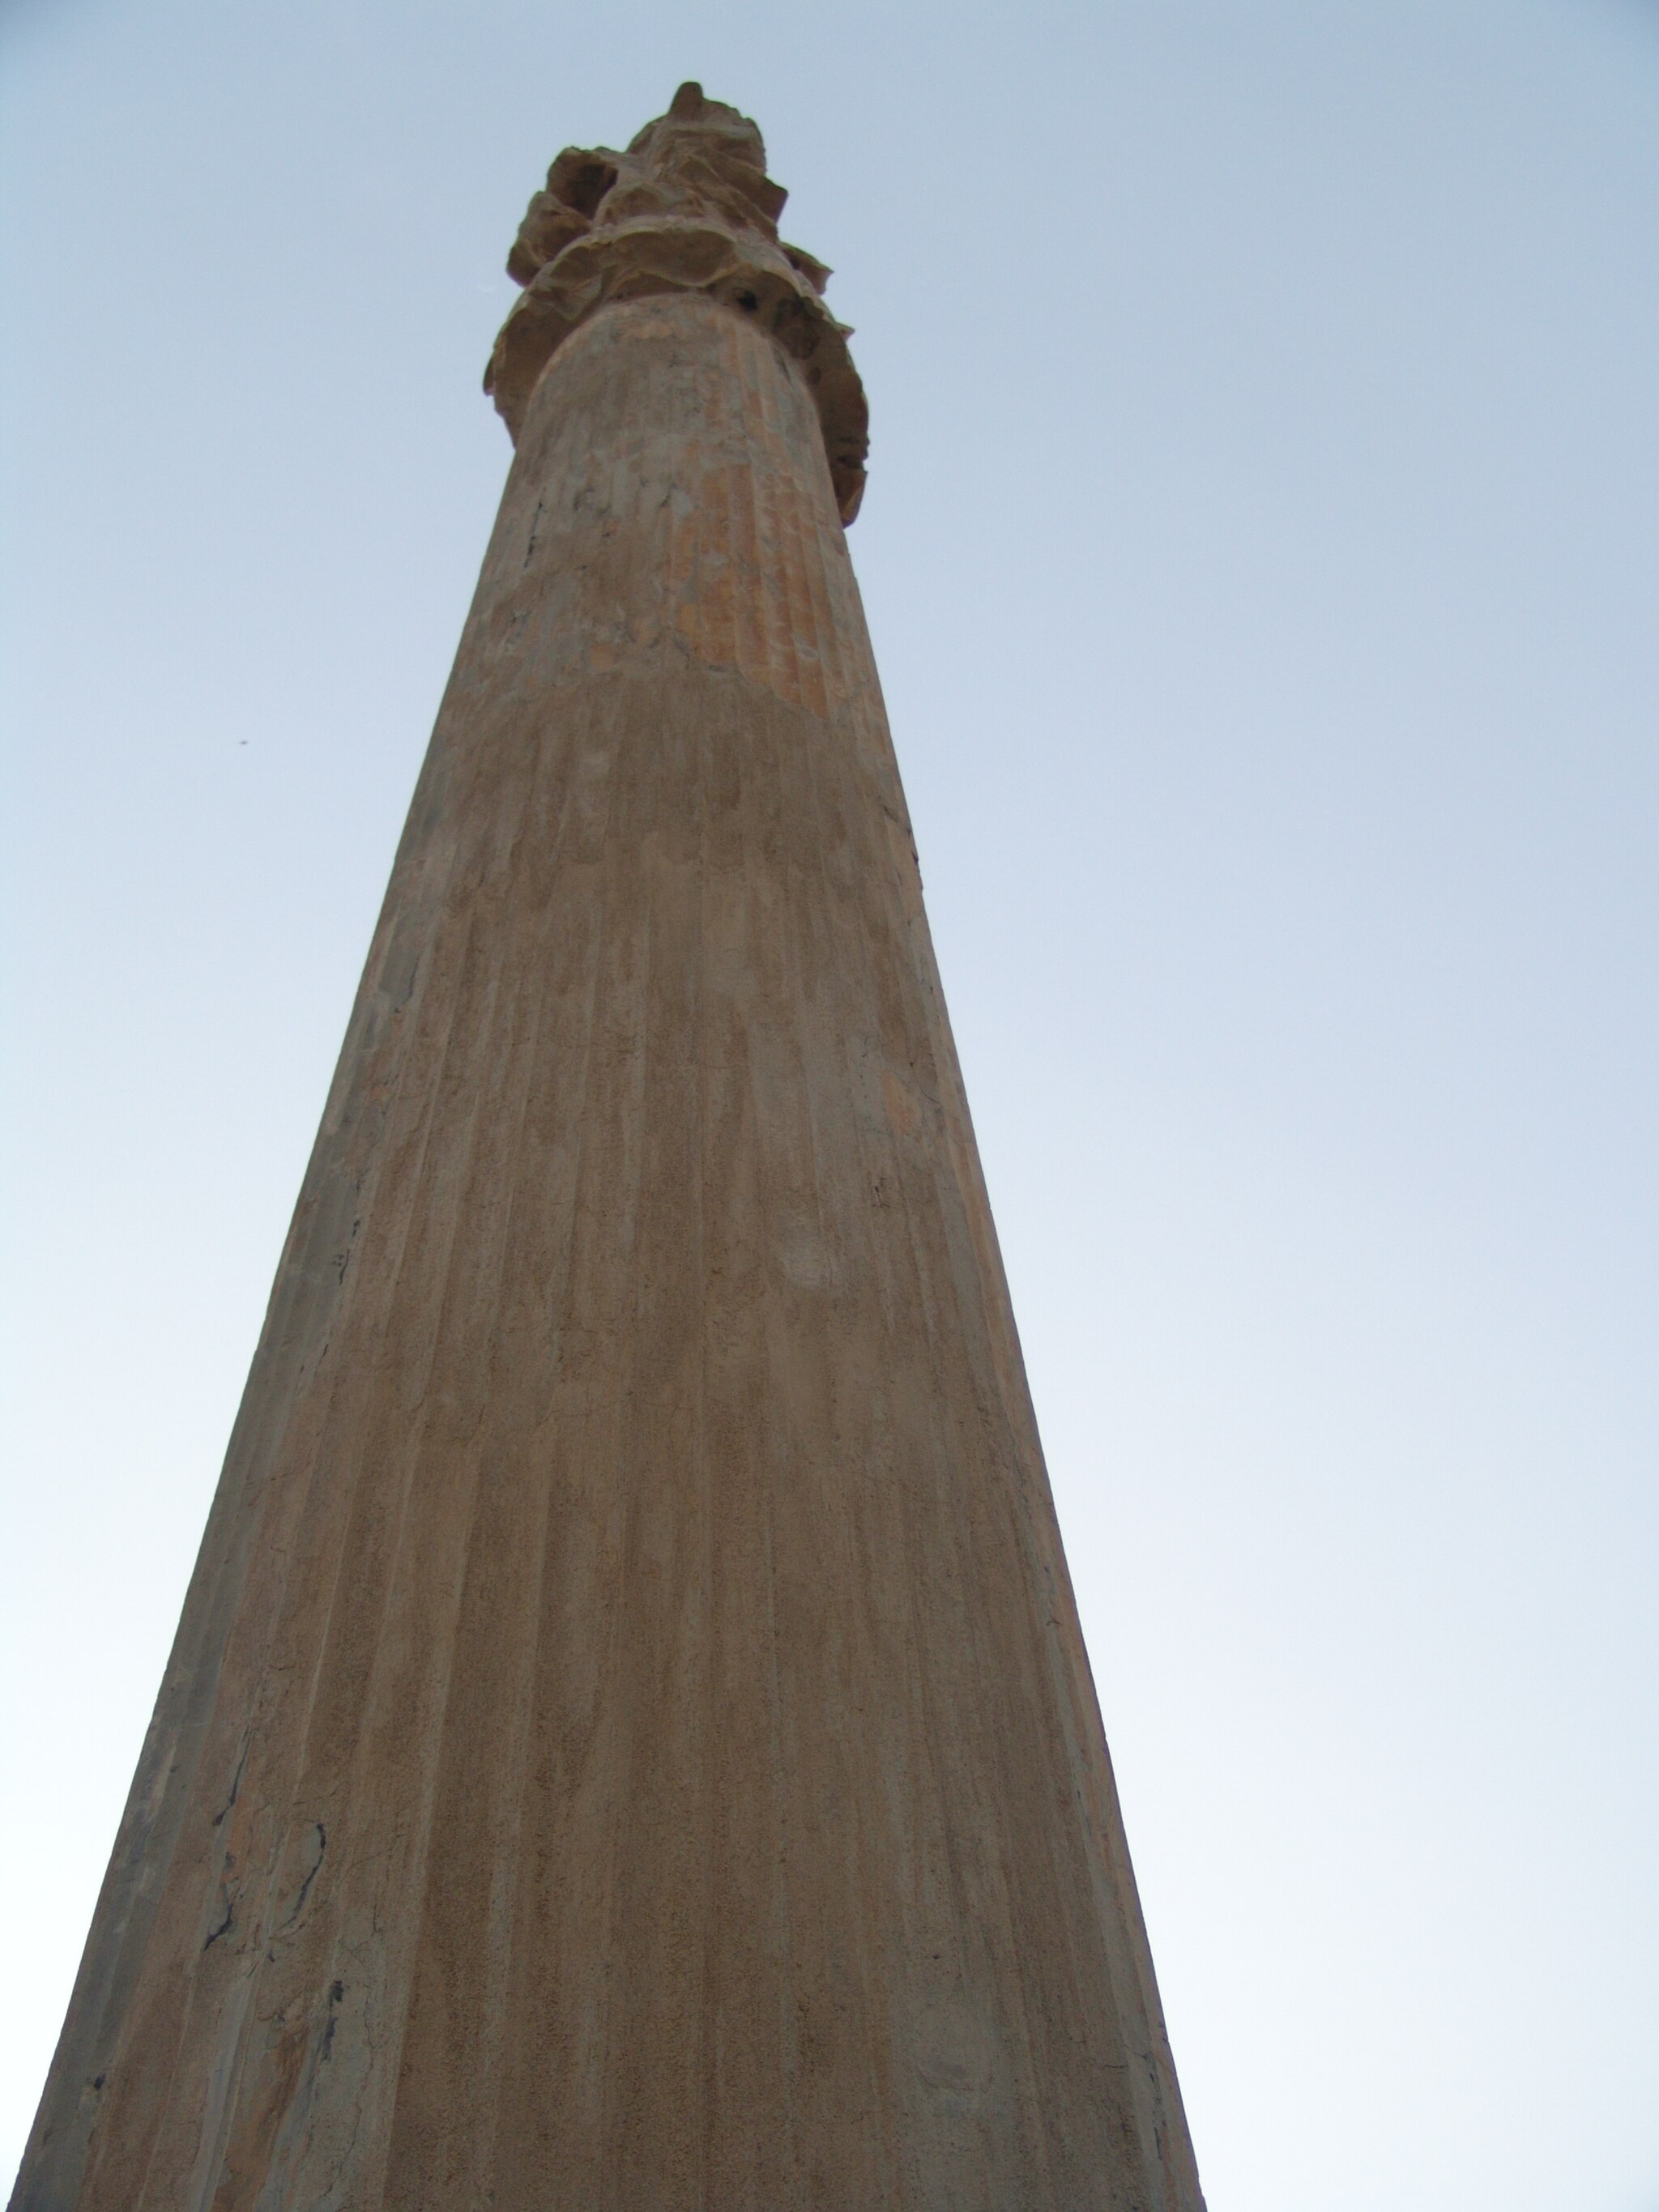
Title: Persepolis Darafsh 2 (52)
Description: Persepolis
Date: 2010-03-21 18:07:55
Categories: GFDL, Taken with Sony DSC-F828, License migration redundant, Low-angle shots, Self-published work, Files with coordinates missing SDC location of creation, 2010 in Persepolis, Photos by Darafsh Kaviyani, Details of Apadana of Persepolis